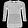
Label: T - shirt / top